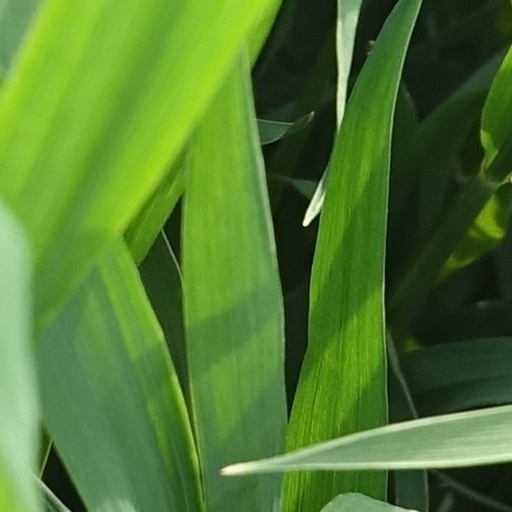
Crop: wheat